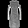
Label: Dress